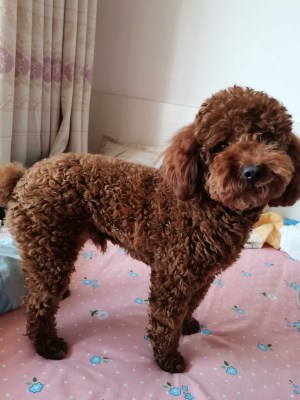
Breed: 7449-n000128-teddy